Maten al-Sahel

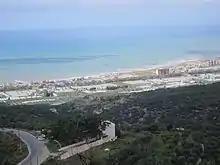
Coastal view from mountain top. By Sammer.

Maten al-Sahel, is a village in Tartus Governorate, northwestern Syria